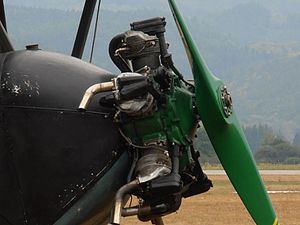
Polikarpov Po-2 / Varianter
Motoren. De uens udstødningsrør bidrog til den karakteristiske "skæve" motorlyd.
"Polikarpov U-2, efter Anden Verdenskrig kendt som Po-2, var et sovjetisk biplan, udviklet som skolefly og til marksprøjtning af majs. Det gav flyet kælenavnet Kukuruznik - russisk: Кукурузник, af det russiske ""kukuruza"" for majs. Flyet fik NATO rapporteringsnavnet Mule.